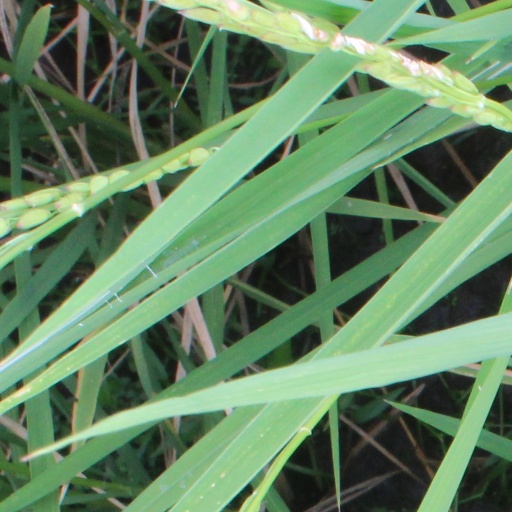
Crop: rice